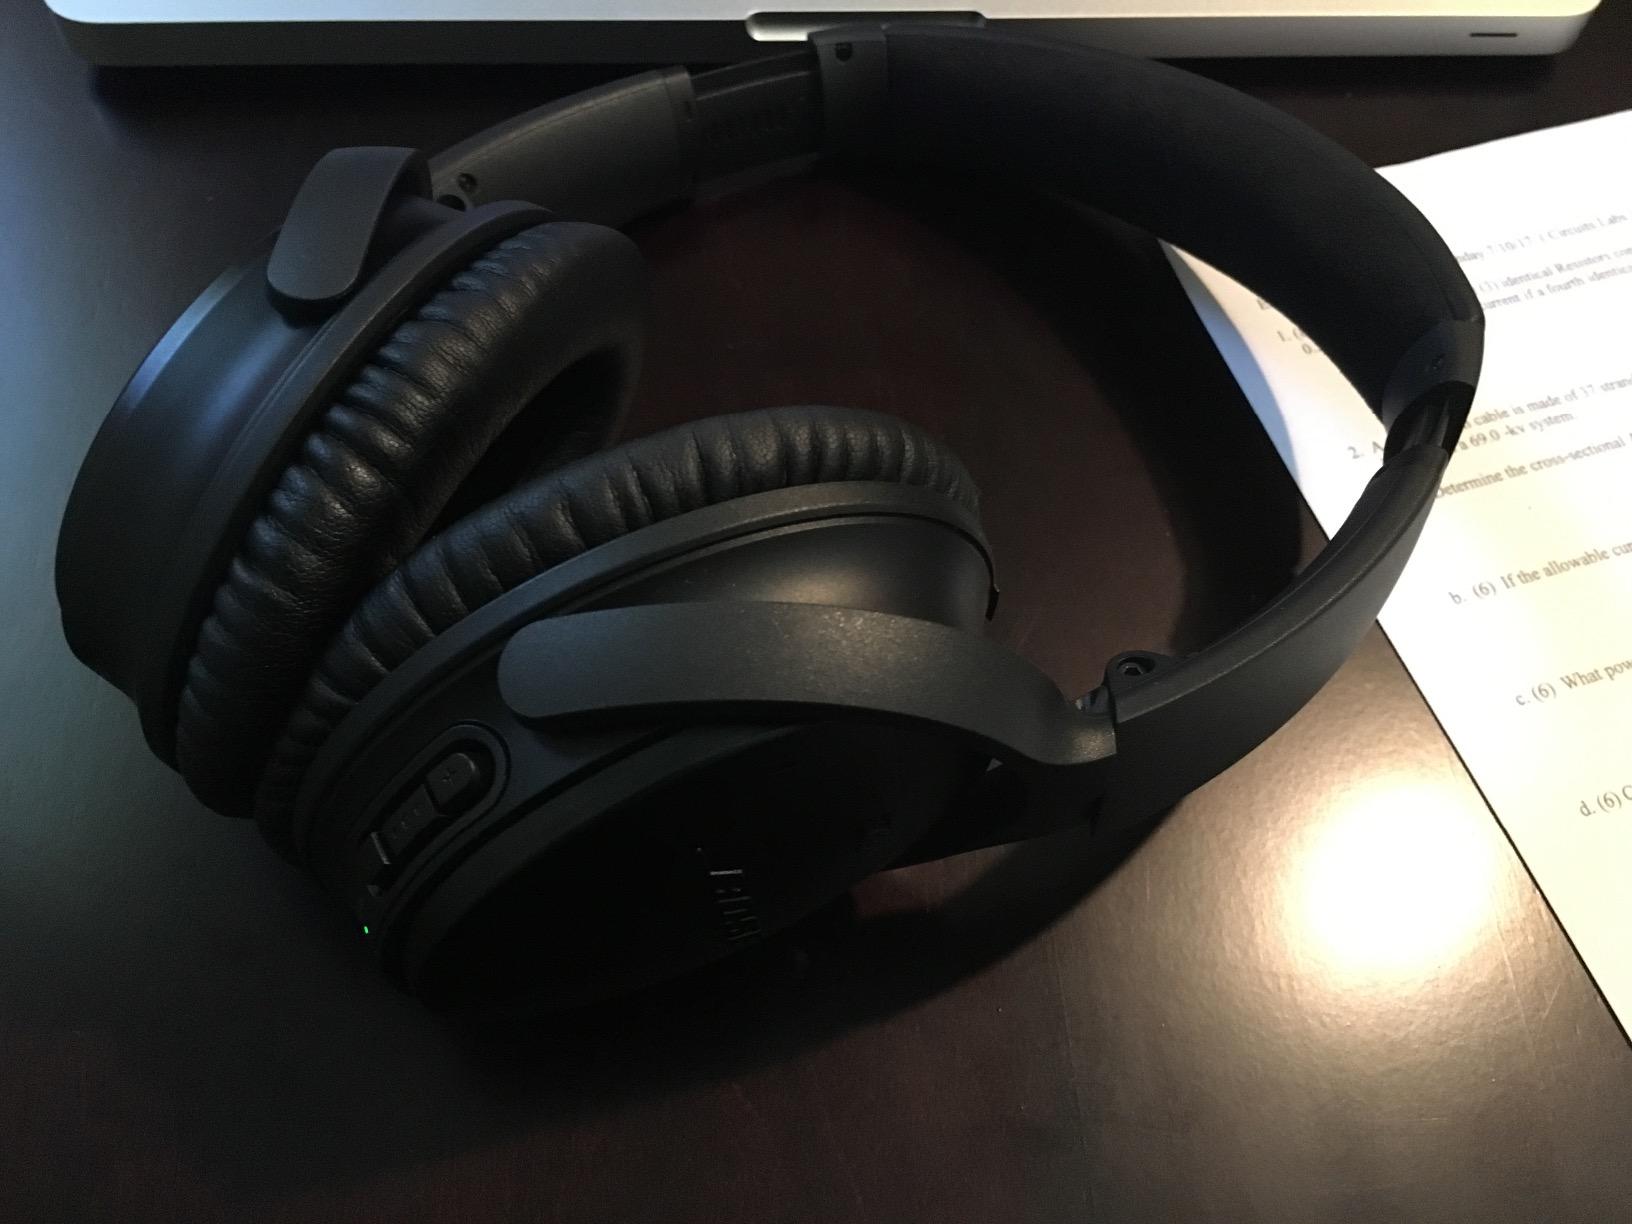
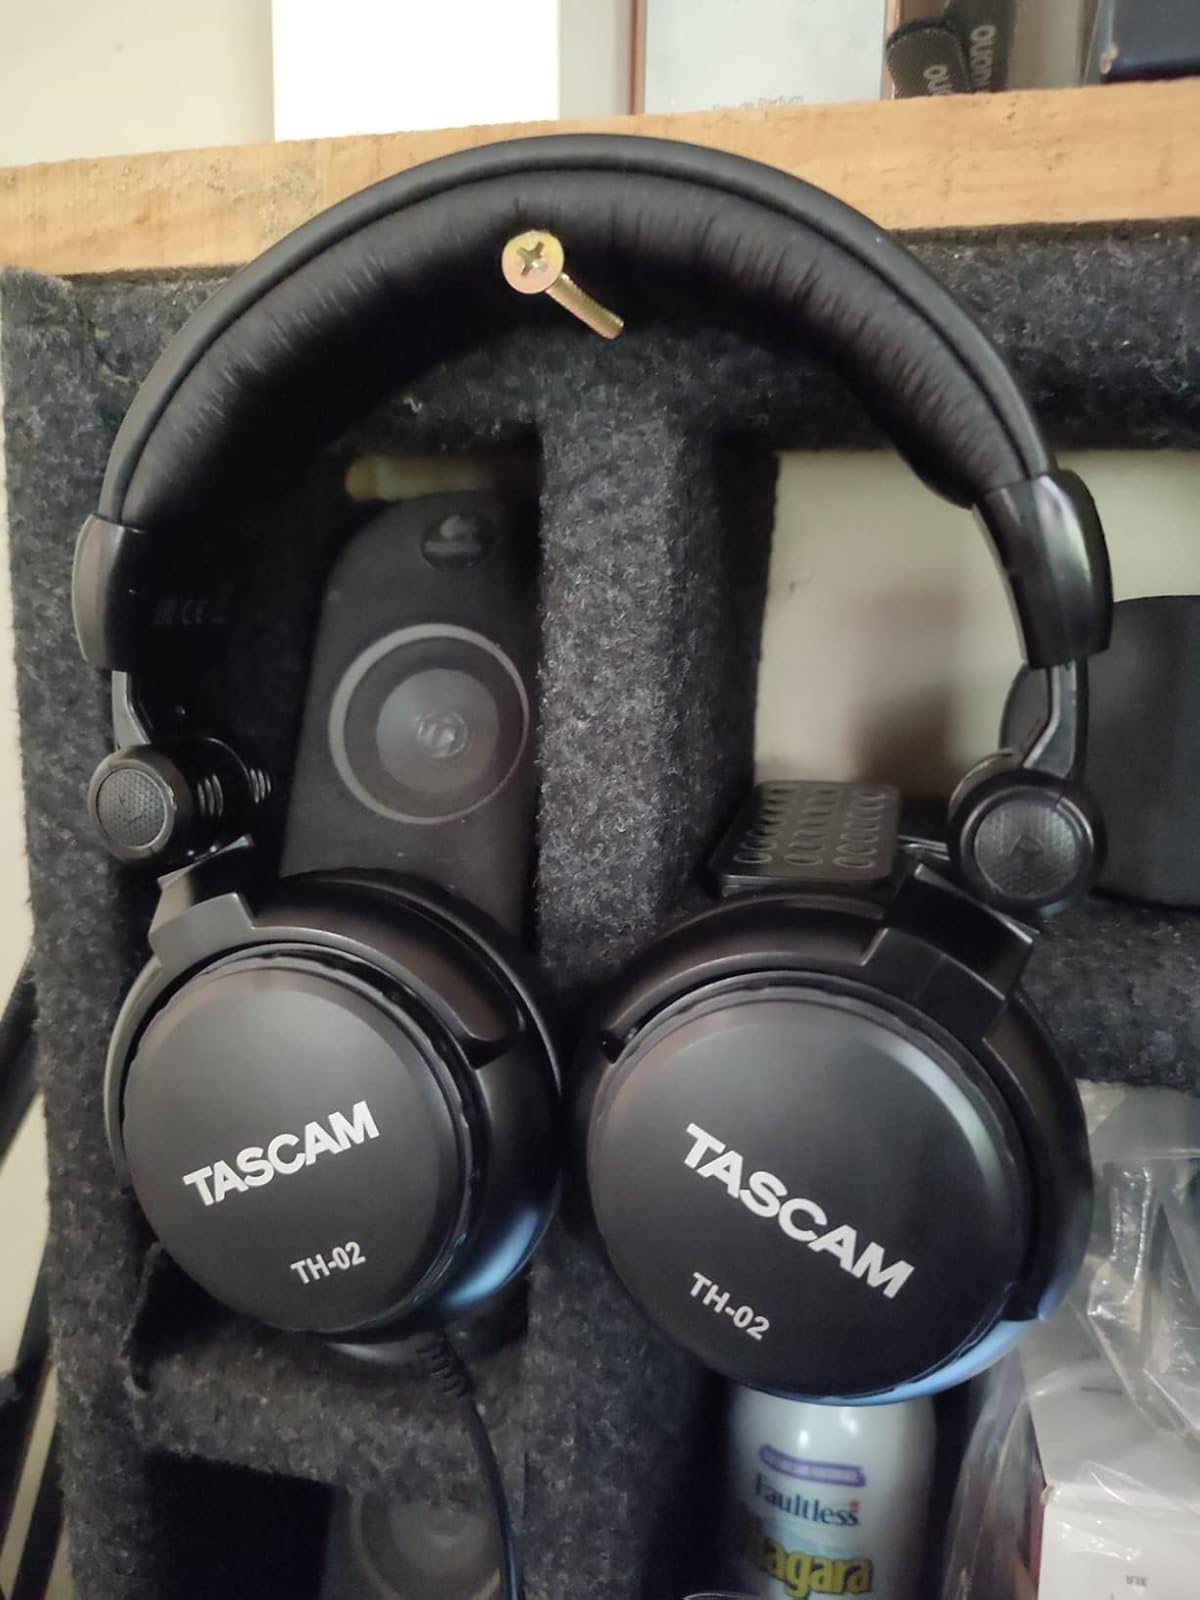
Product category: headphones
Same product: no